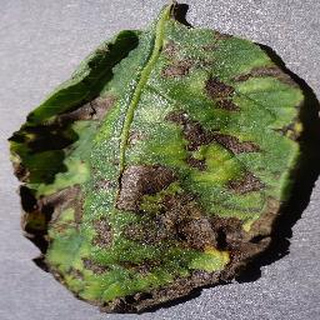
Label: potato_early_blight